Scots' Church, Melbourne

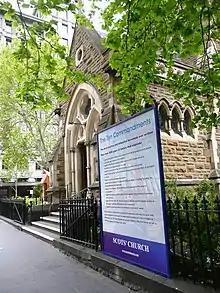
A poster published and displayed by Scots' Church in response to a poster from St Michael's Uniting Church describing the Ten Commandments as "one of the most negative documents ever written".

As a congregation of the Presbyterian Church of Australia, the ministers and elders of Scots' Church are required to ascribe to the Westminster Confession of Faith, the major English statement of Calvinistic Christianity, read in the light of a Declaratory Statement explanatory of certain clauses and which also allows liberty of opinion on matters not essential to the doctrine taught in the Confession.